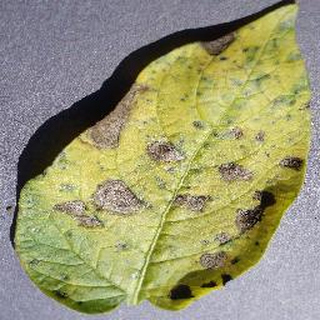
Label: potato_early_blight